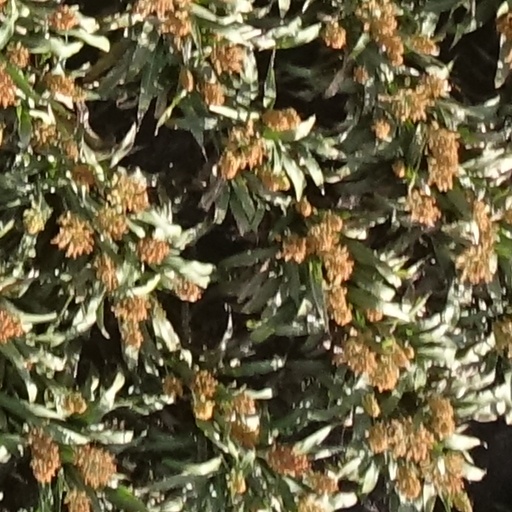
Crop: sorghum